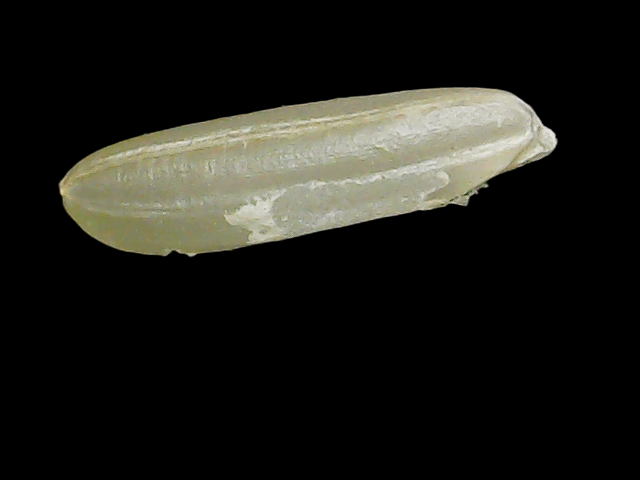
Rice variety: Binadhan26